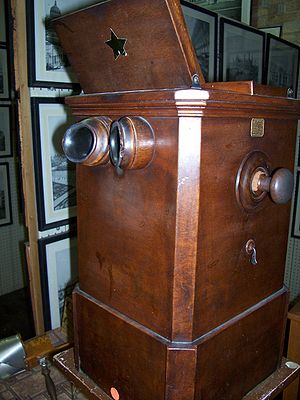
Stereoskop
En viewer fra 1893 (Verdensudstilingen i Chicago)
Et stereoskop, er et apparat, der er i stand til at vise billedpar, der er lavet sådan, at der ved betragtning i et stereoskop opstår en 3-dimensionel illusion.